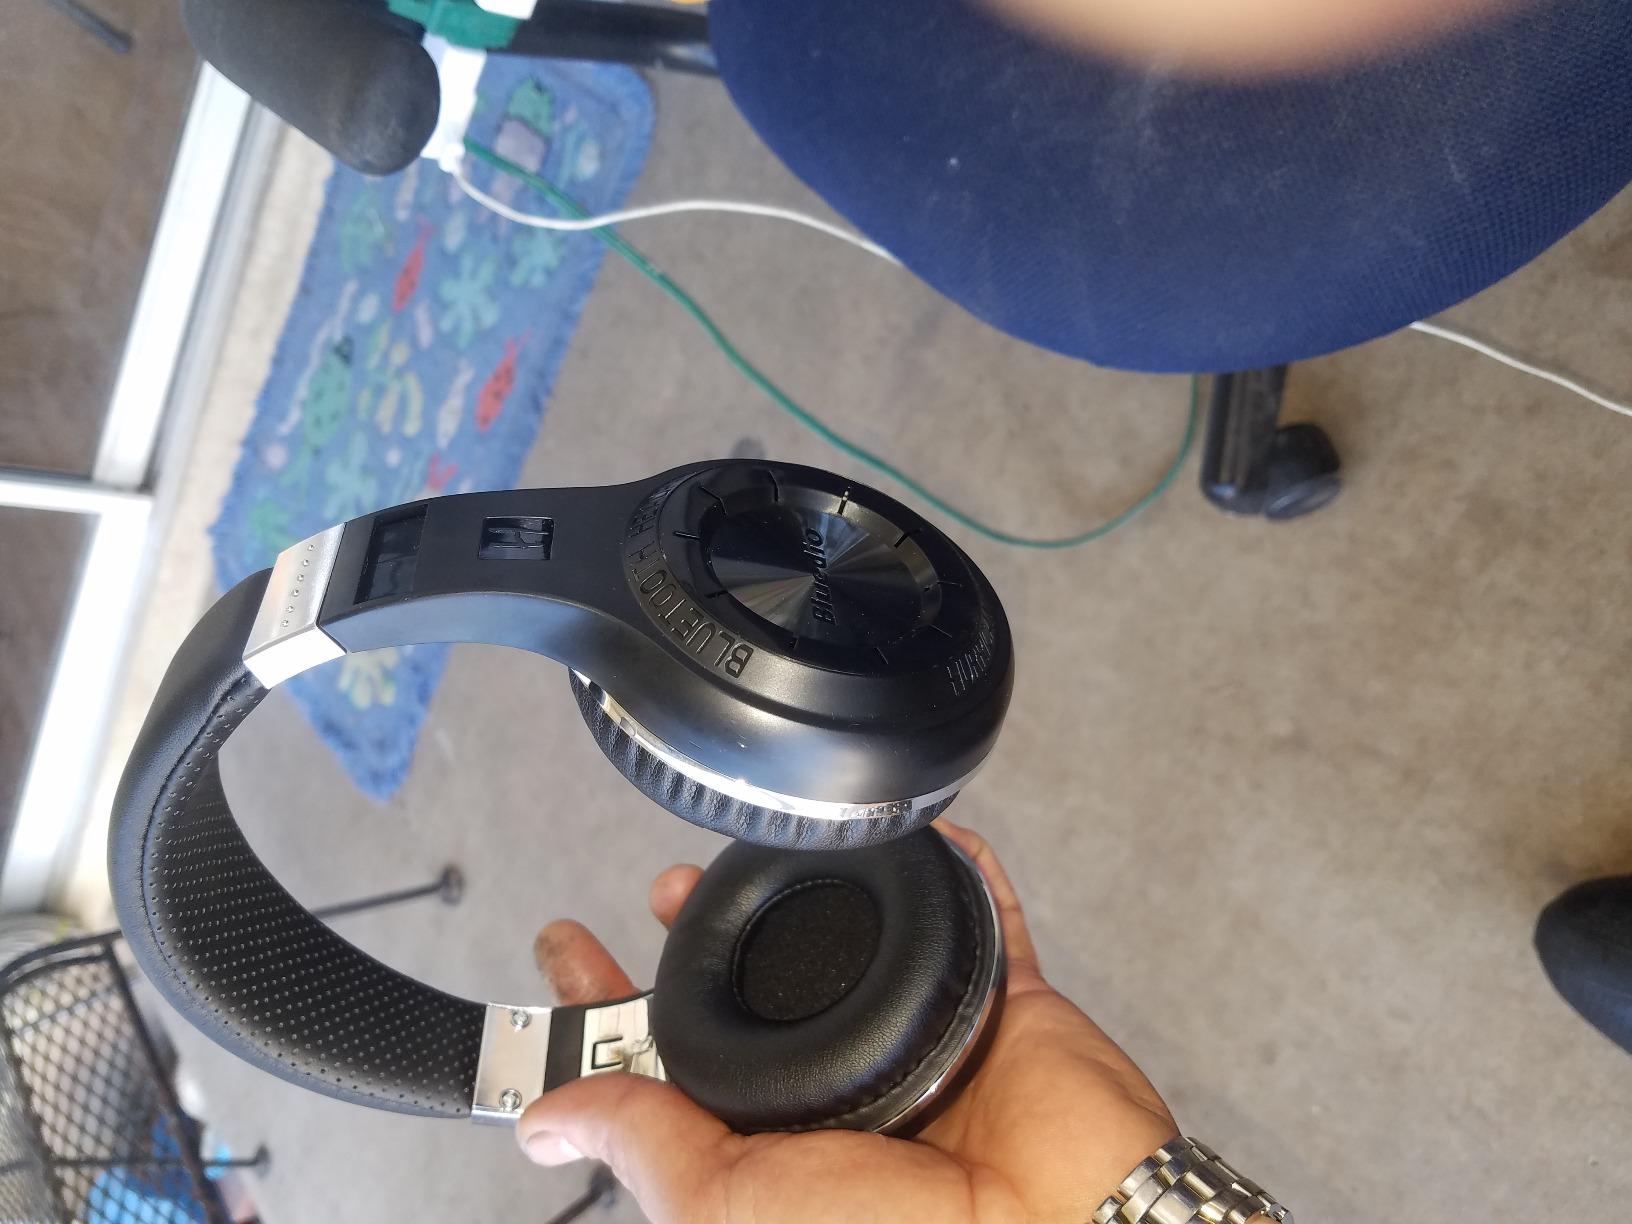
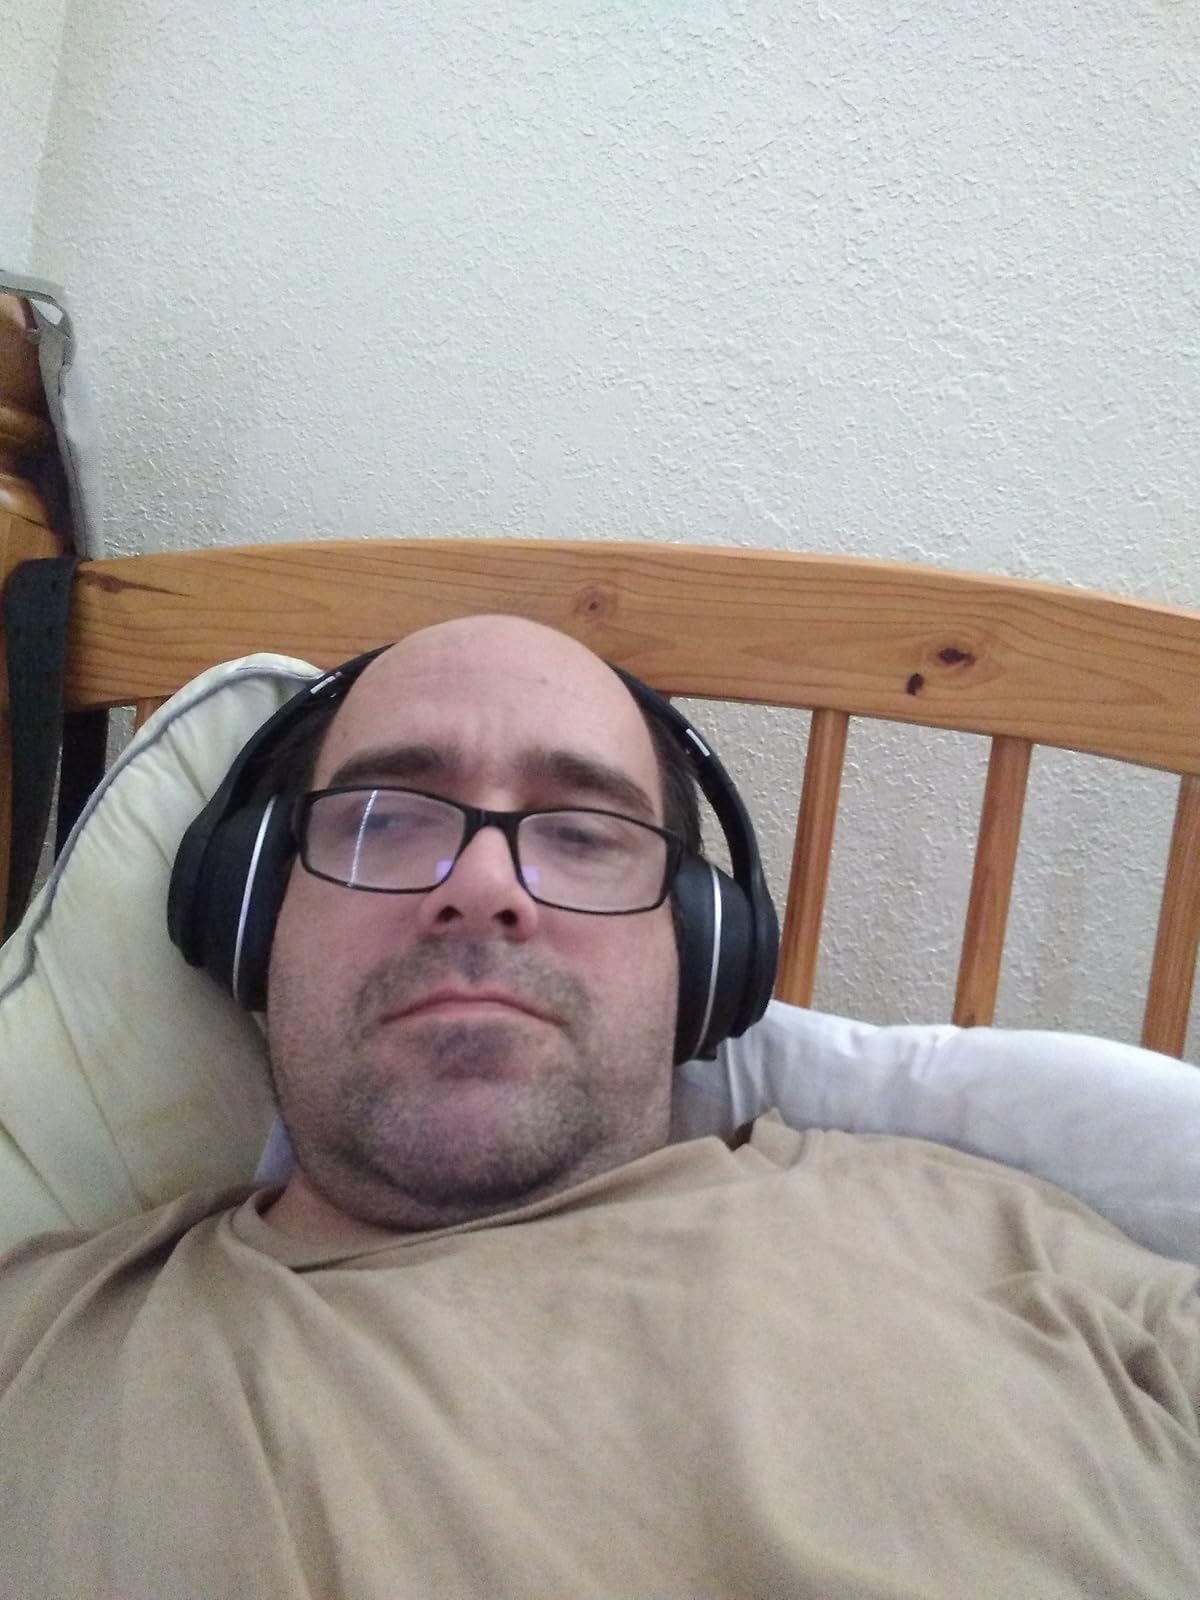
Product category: headphones
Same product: no